Inwood, Manhattan

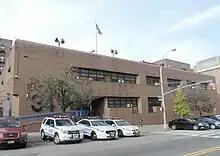
The 34th Precinct on 183rd Street and Broadway

Inwood Hill Park, on the Hudson River, is a very large and old-growth forested city park. It is known for its caves that were used by the Lenape before Europeans arrived, and the last salt marsh in Manhattan. Birdwatchers come to the park to see waterbirds, raptors, and a wide variety of migratory birds. The wooded section, consisting mostly of abandoned former summer estates, features the last natural forest standing on Manhattan Island. Tennis courts, three playgrounds, a waterfront promenade and ten miles of hiking trails are also prominent components of the park. The ballfields at 214th Street, surrounded by the land that comprises Inwood Hill Park, are considered to be part of neighboring Isham Park